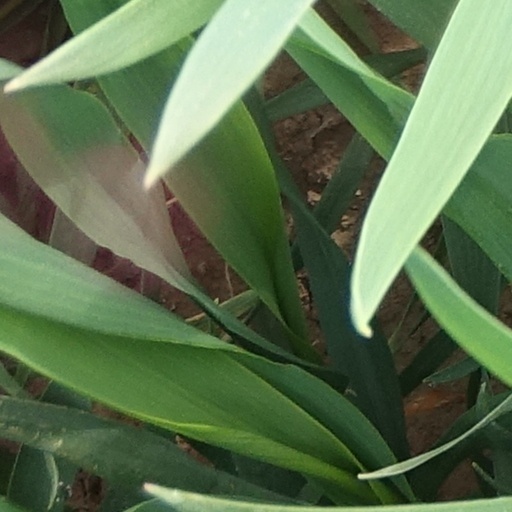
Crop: wheat